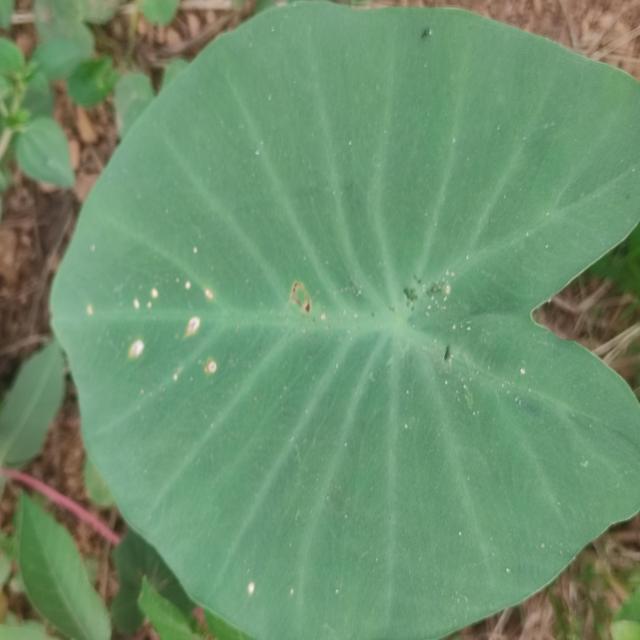
Label: Early_Blight